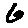
Label: 6